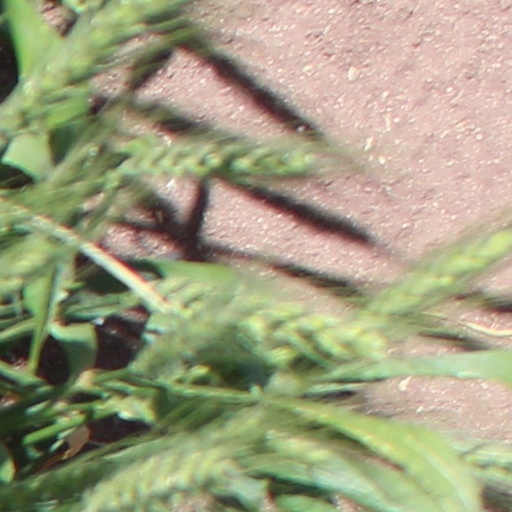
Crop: wheat